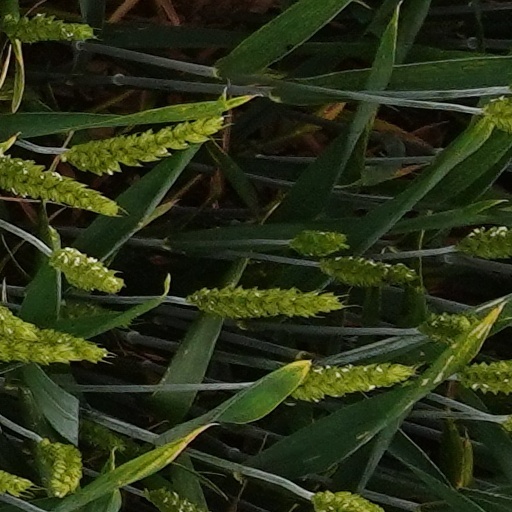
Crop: wheat